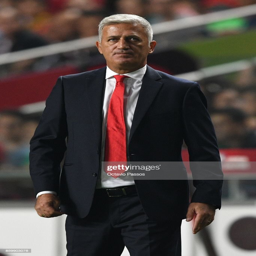
football player looks on during event .